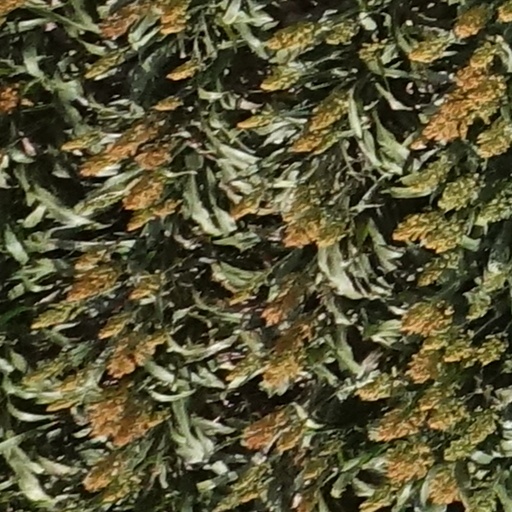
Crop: sorghum